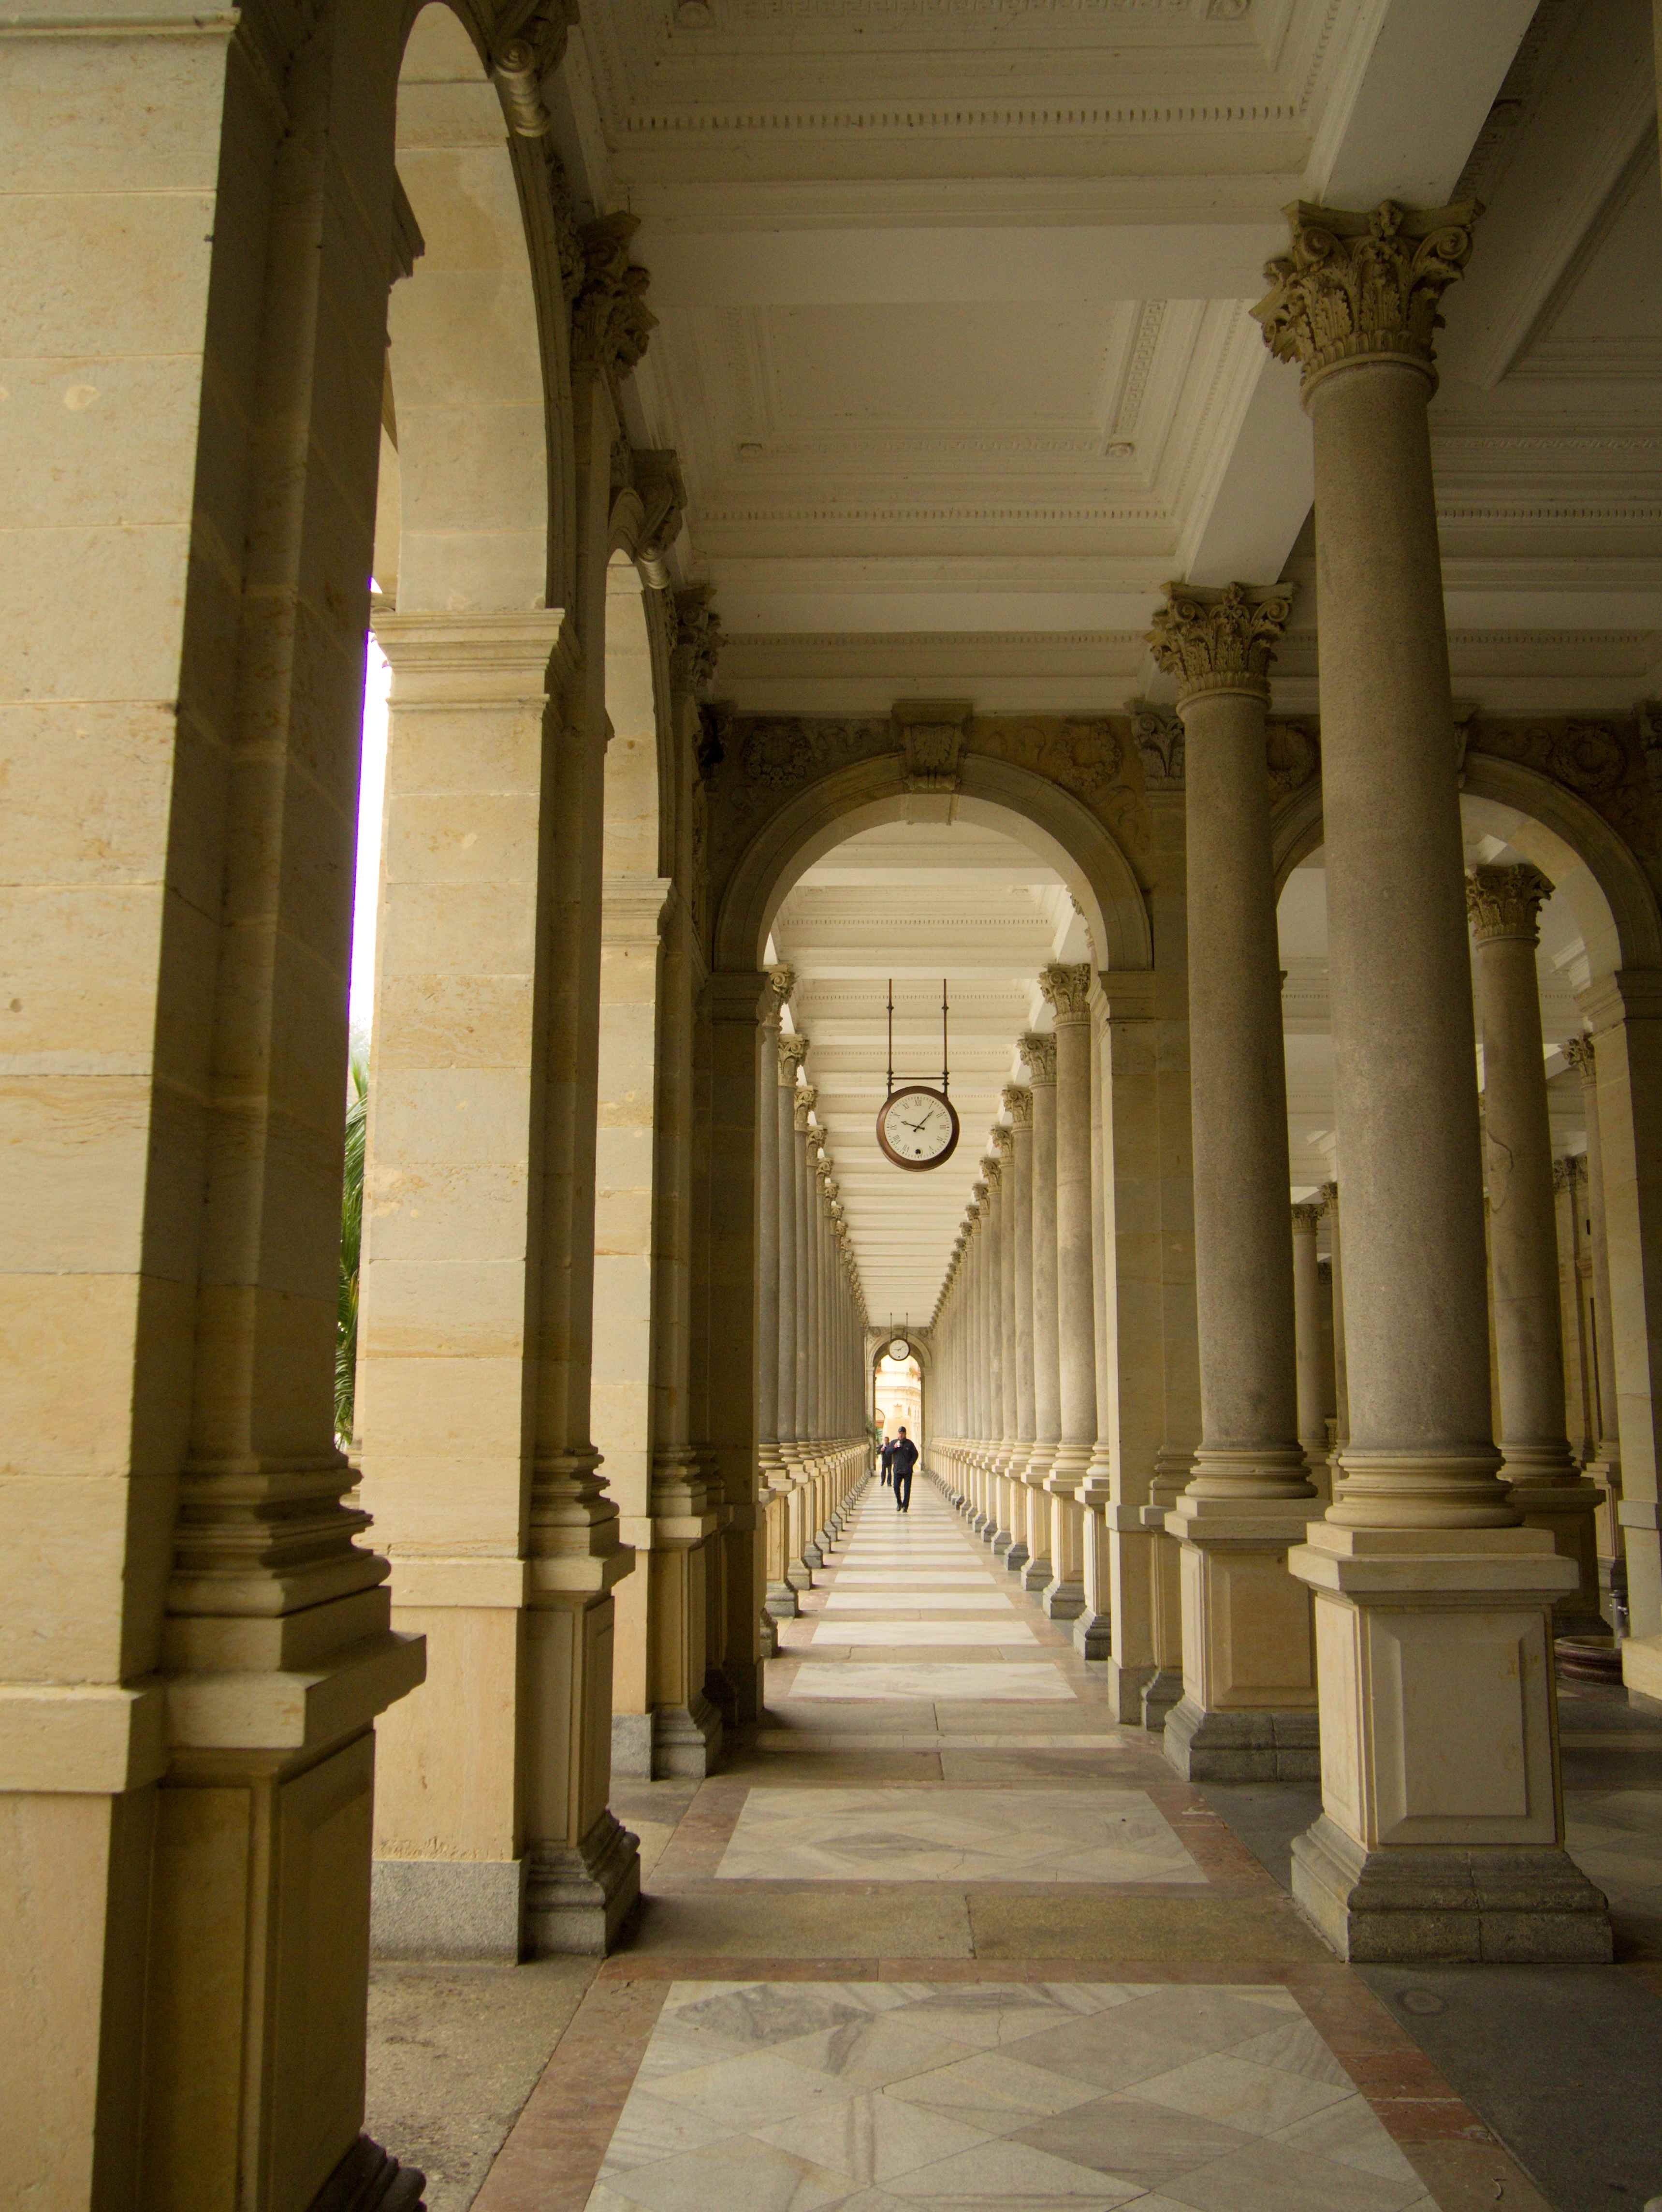
architecture, structure, perspective, building, palace, arch, column, hall, place of worship, aisle, temple, symmetry, arcade, tourist attraction, the colonnade, karlovy vary, ancient history